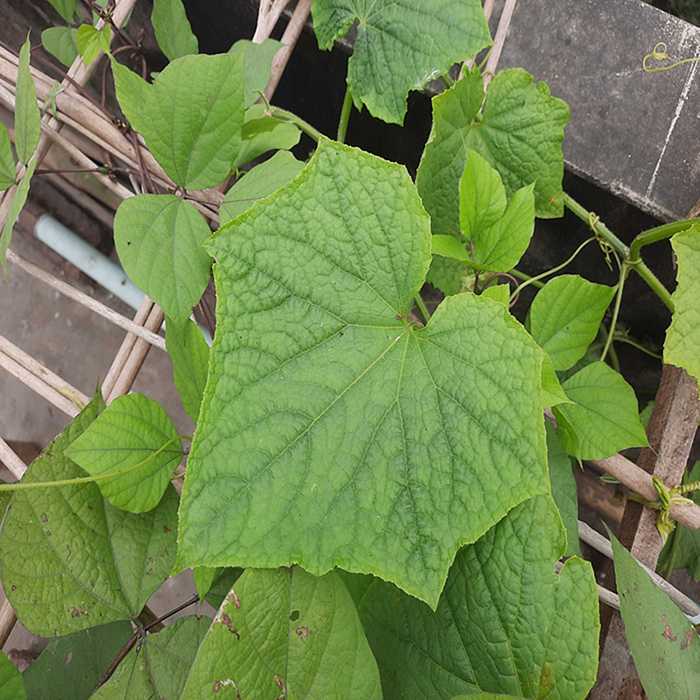
Plant: Cucumber
Label: Fresh leaf